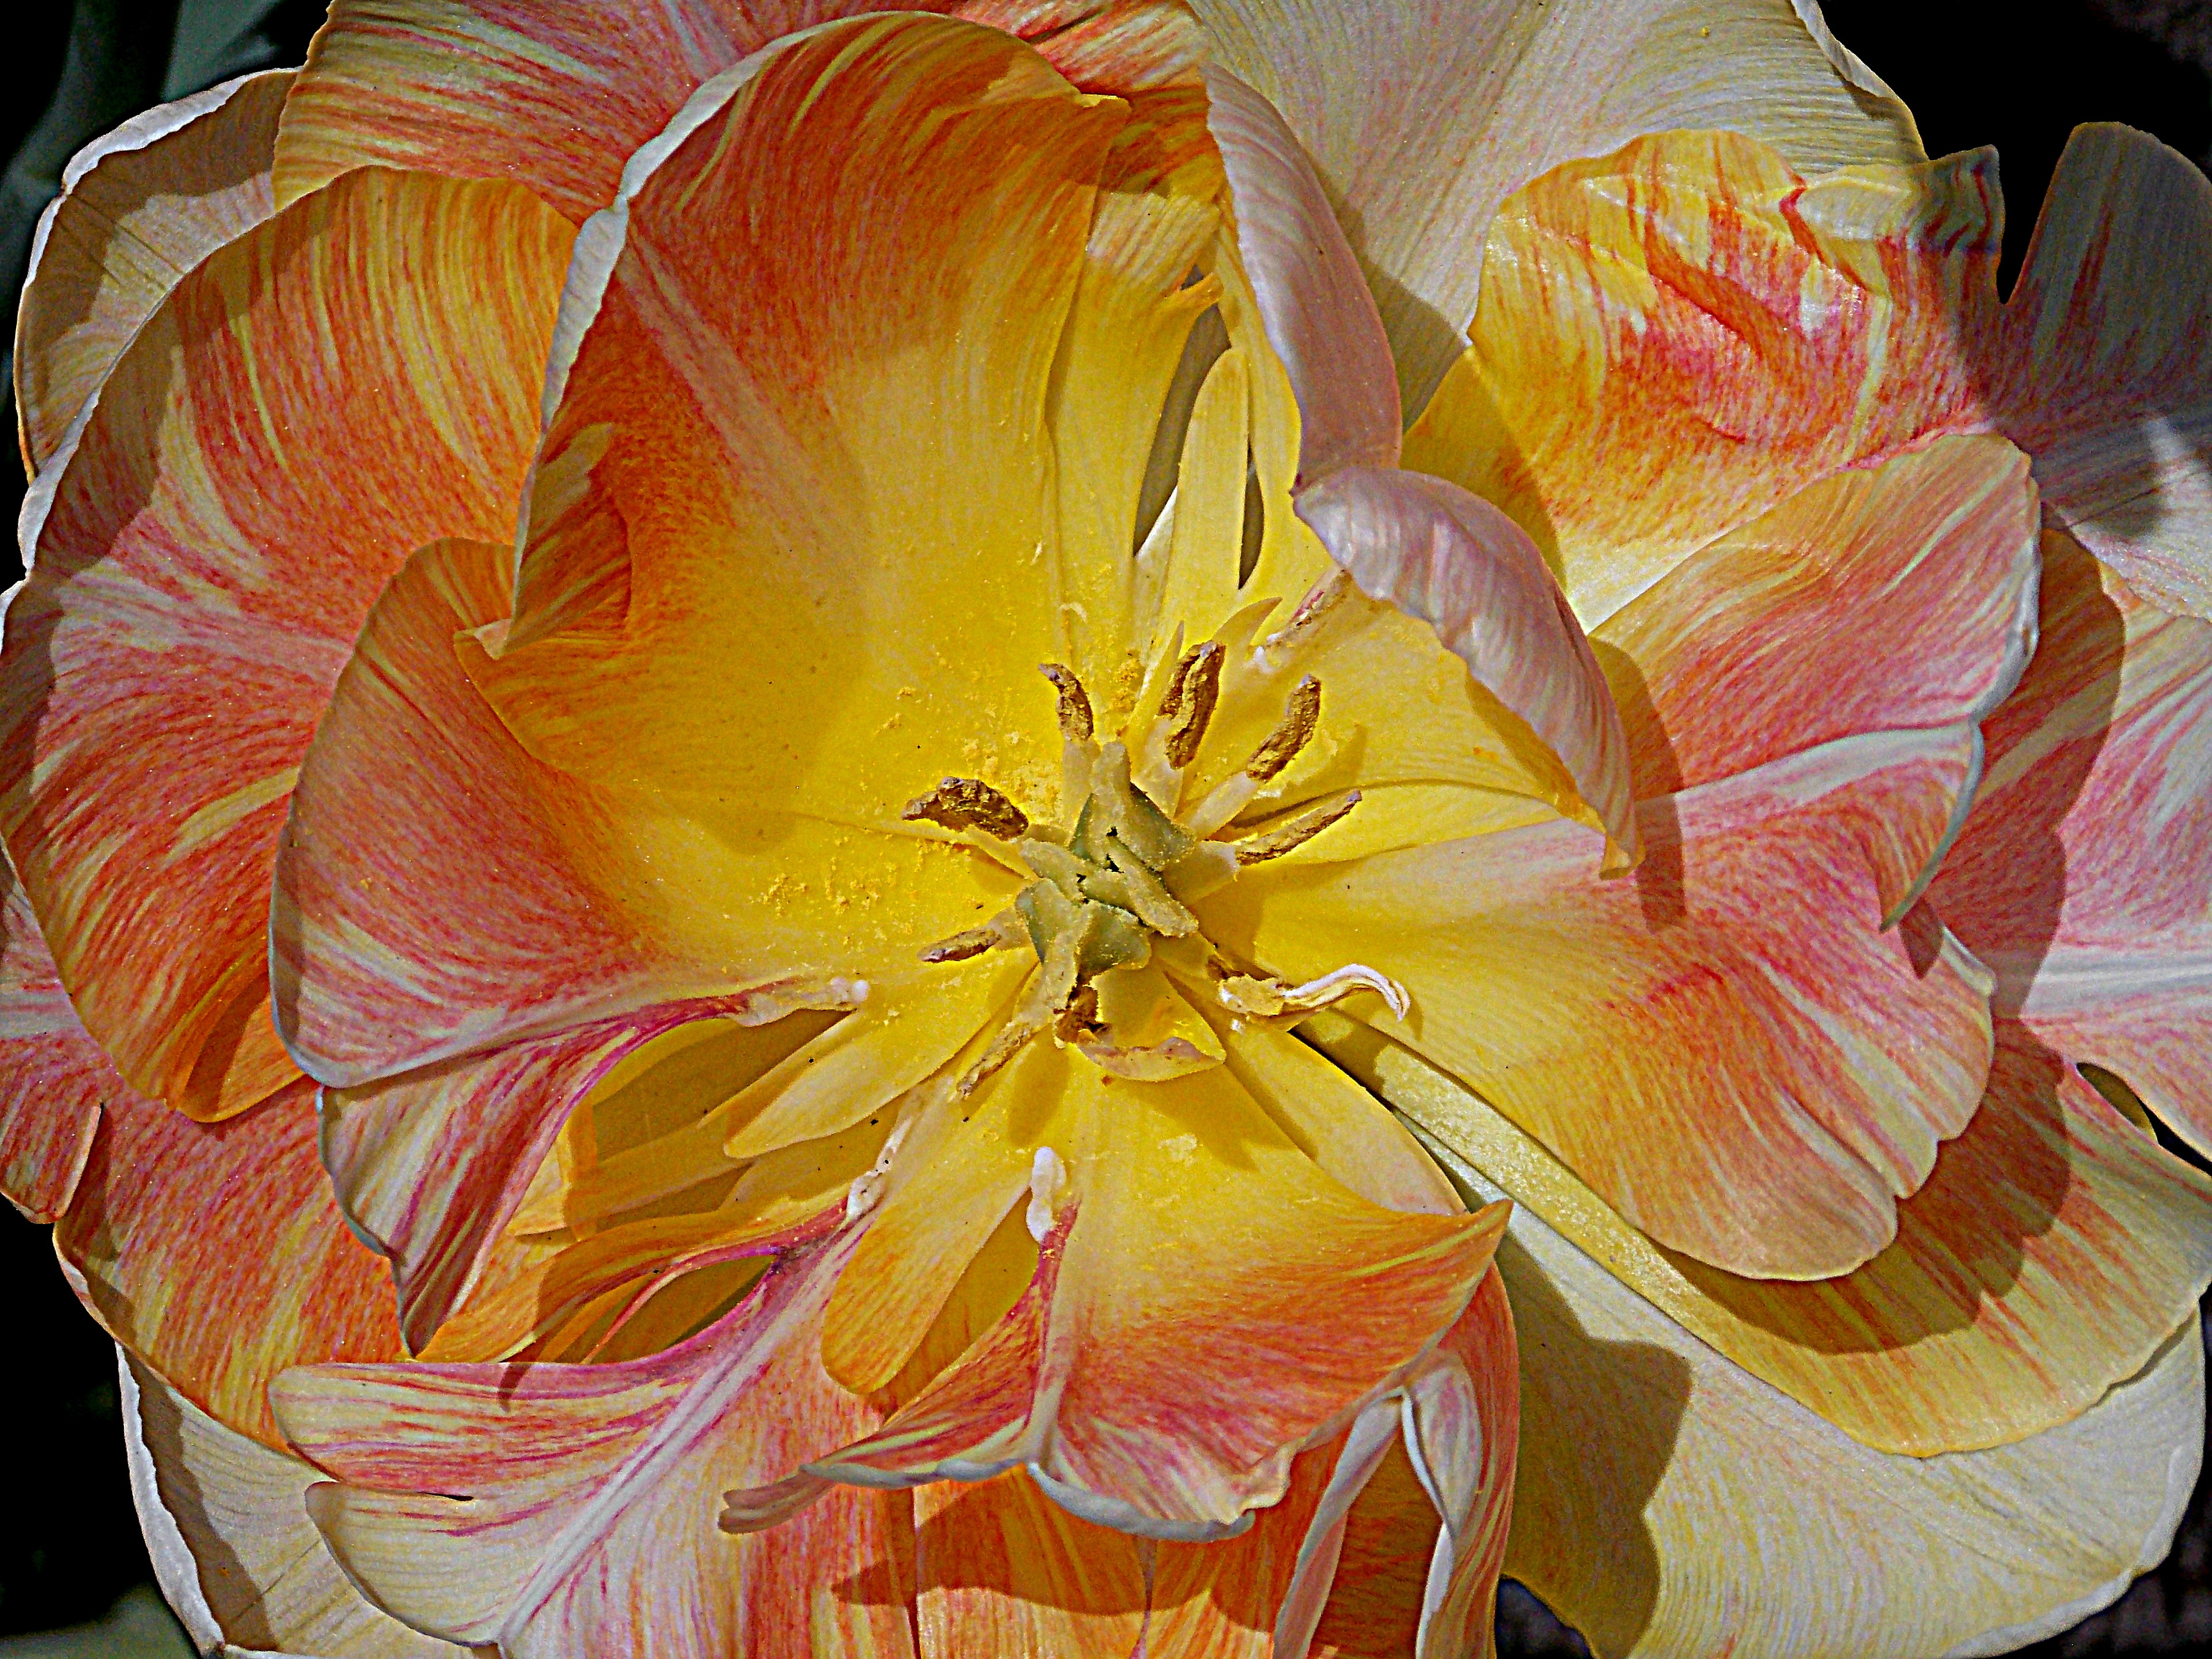
nature, plant, flower, petal, tulip, spring, yellow, garden, close, flora, still life, painting, flowers, petals, spring flowers, image editing, blossomed, garden flowers, flowering plant, land plant, amaryllis belladonna